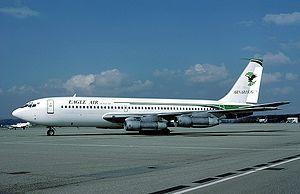
Eagle Air Iceland est une compagnie aérienne islandaise, dont le siège se situe à l'aéroport de Reykjavik.